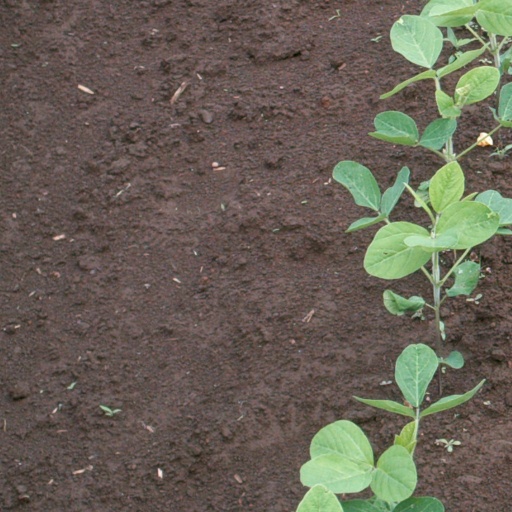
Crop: soybean